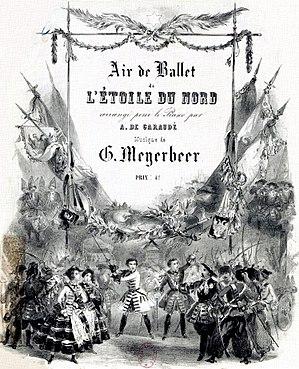
Air de Ballet de l'Etoile du Nord arrangé pour le piano par A. de Garaudé
L'Étoile du Nord est un opéra-comique en trois actes de Giacomo Meyerbeer, sur un livret d'Eugène Scribe. Créée le 16 février 1854 à l'Opéra-Comique de Paris sous la direction de Théophile Tilmant, l'œuvre est une refonte du singspiel Ein Feldlager in Schlesien que Meyerbeer avait composé en 1844 pour l’inauguration du Théâtre royal de Berlin. Le succès remporté à la création est considérable et la 100ème représentation est donnée seulement un an plus tard. A l’instar des autres ouvrages lyriques du compositeur, L'Étoile du Nord sombrera néanmoins dans l’oubli et, des six opéras composés pour Paris, c’est sans doute celui qui est le moins représenté désormais.